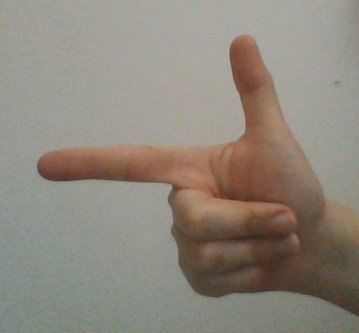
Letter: yaa